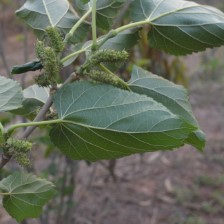
Variety: ChiangMaiBuriram60